Dive Coaster

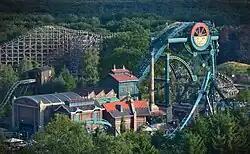
Baron 1898, a themed dive coaster at Efteling in The Netherlands

According to Walter Bolliger, development of the Dive Coaster began between 1994 and 1995. On March 14, 1998, the world's first Dive Coaster, "Oblivion", opened at Alton Towers. Though Oblivion is classified as a Dive Coaster, it does not have a true vertical drop as the drop angle is only 87-degrees. Two years later, the second Dive Coaster built, Diving Machine G5, opened at Janfusun Fancyworld and also technically does not have a true vertical drop. In 2005, SheiKra opened at Busch Gardens Tampa Bay and was the first Dive Coaster to feature a 90-degree drop and a splashdown element. In 2007, Busch Gardens Williamsburg announced that Griffon would be the first ever Dive Coaster to feature floorless trains and SheiKra would have its trains replaced with floorless ones. In 2011, the first 'mini' Dive Coaster opened at Heide Park Resort, named Krake. Unlike other Dive Coasters, Krake has smaller trains consisting of three rows of six riders. In 2019, Yukon Striker at Canada's Wonderland was the first Dive Coaster to feature a vertical loop, allowing it to have the most inversions on a Dive Coaster with four in total. On July 30, 2022, Dr. Diabolical’s Cliffhanger opened at Six Flags Fiesta Texas as the first B&M Dive Coaster to feature a beyond vertical (95°) drop and 7-across seating. On May 31, 2025, Wrath of Rakshasa opened at Six Flags Great America which broke the record for the steepest beyond vertical (96°) drop and with the most inversions (5) on any dive coaster.